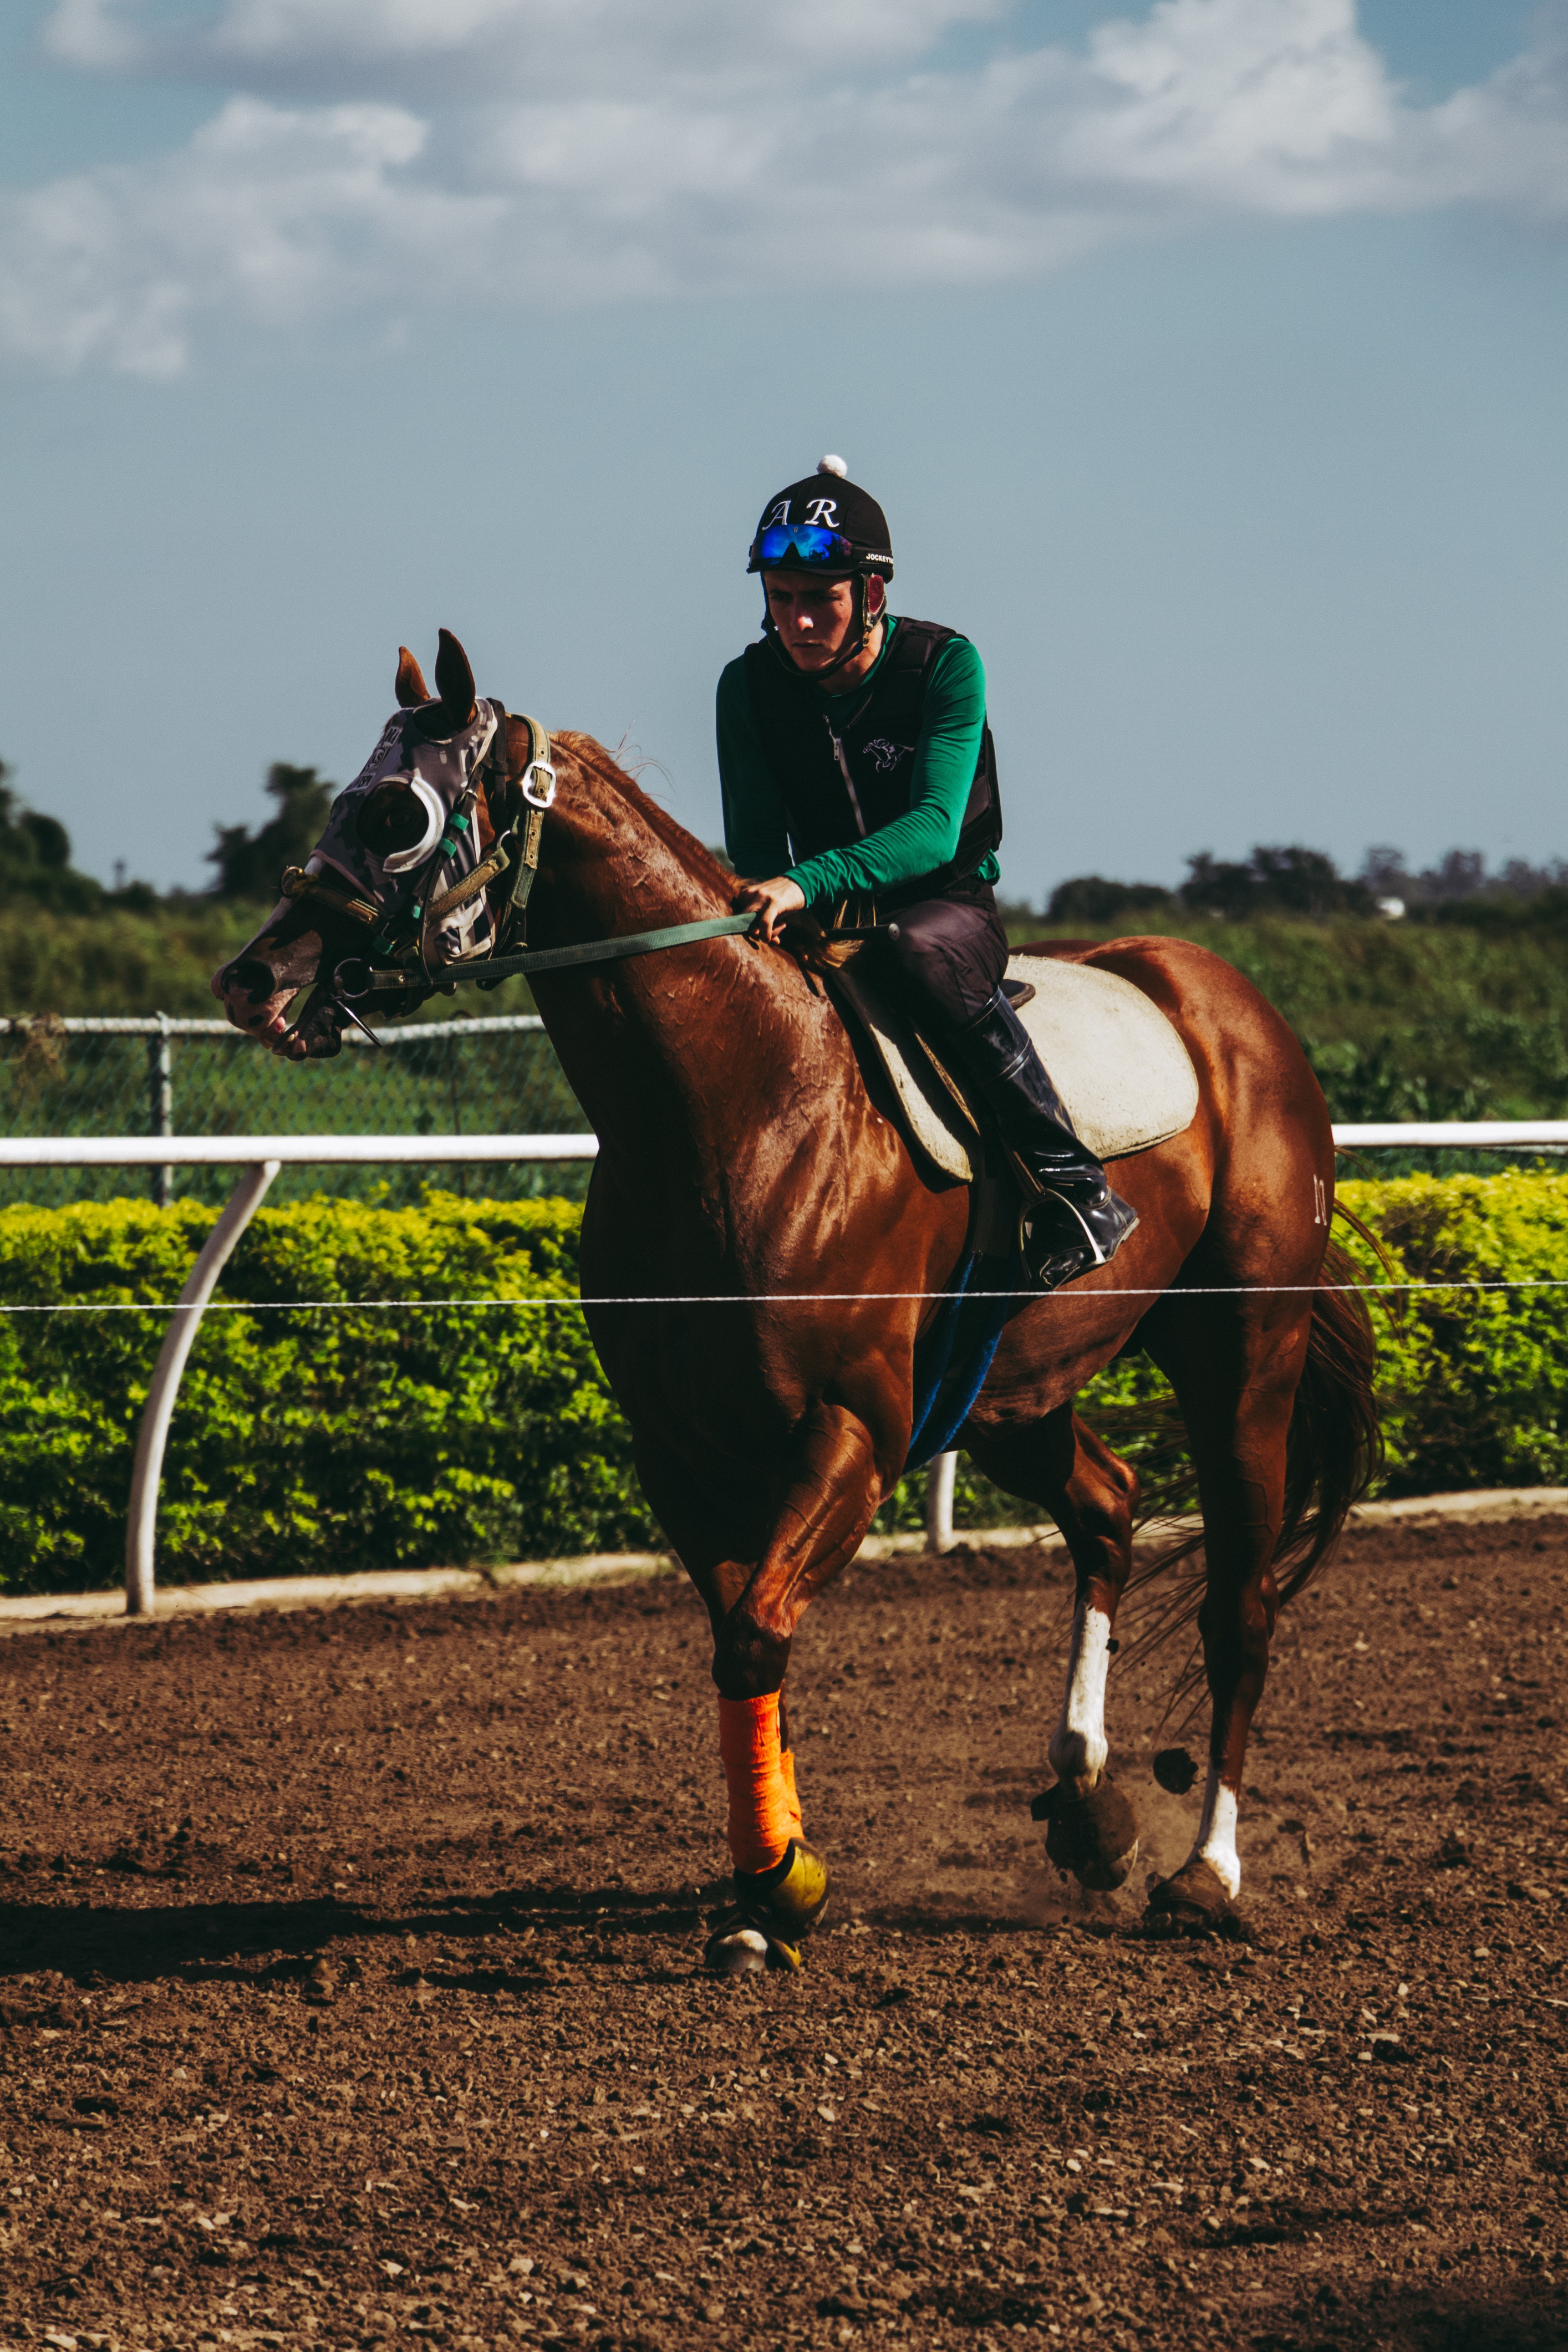
horse, jockey, rein, animal sports, horse racing, bridle, horse like mammal, equestrian, horse trainer, stallion, equestrianism, tree, horse tack, equestrian sport, mare, race, western riding, mane, endurance riding, horse harness, steeplechase, recreation, eventing, grass, competition